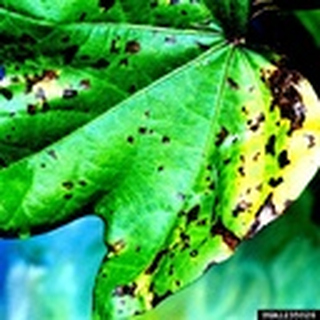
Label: cotton_target_spot